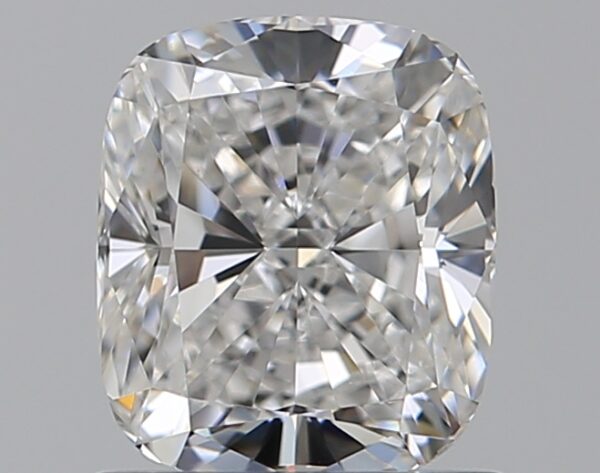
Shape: cushion
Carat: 0.9
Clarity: VS1
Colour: F
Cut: EX
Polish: EX
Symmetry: VG
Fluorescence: F
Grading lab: GIA
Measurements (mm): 5.94 x 5.09 x 3.55